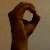
The image shows a hand gesture representing the letter 'O' in Indian Sign Language.